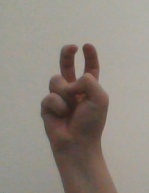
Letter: toot